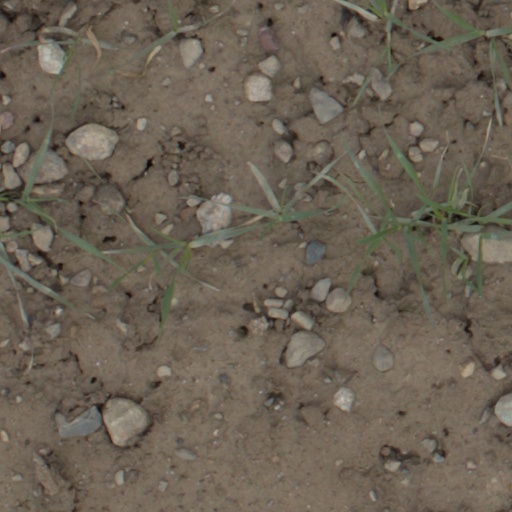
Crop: wheat